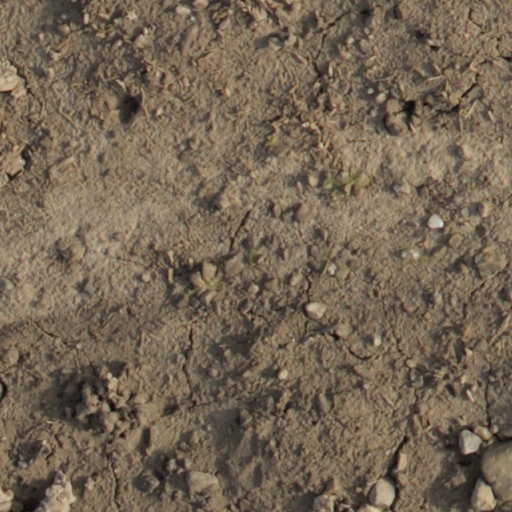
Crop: wheat